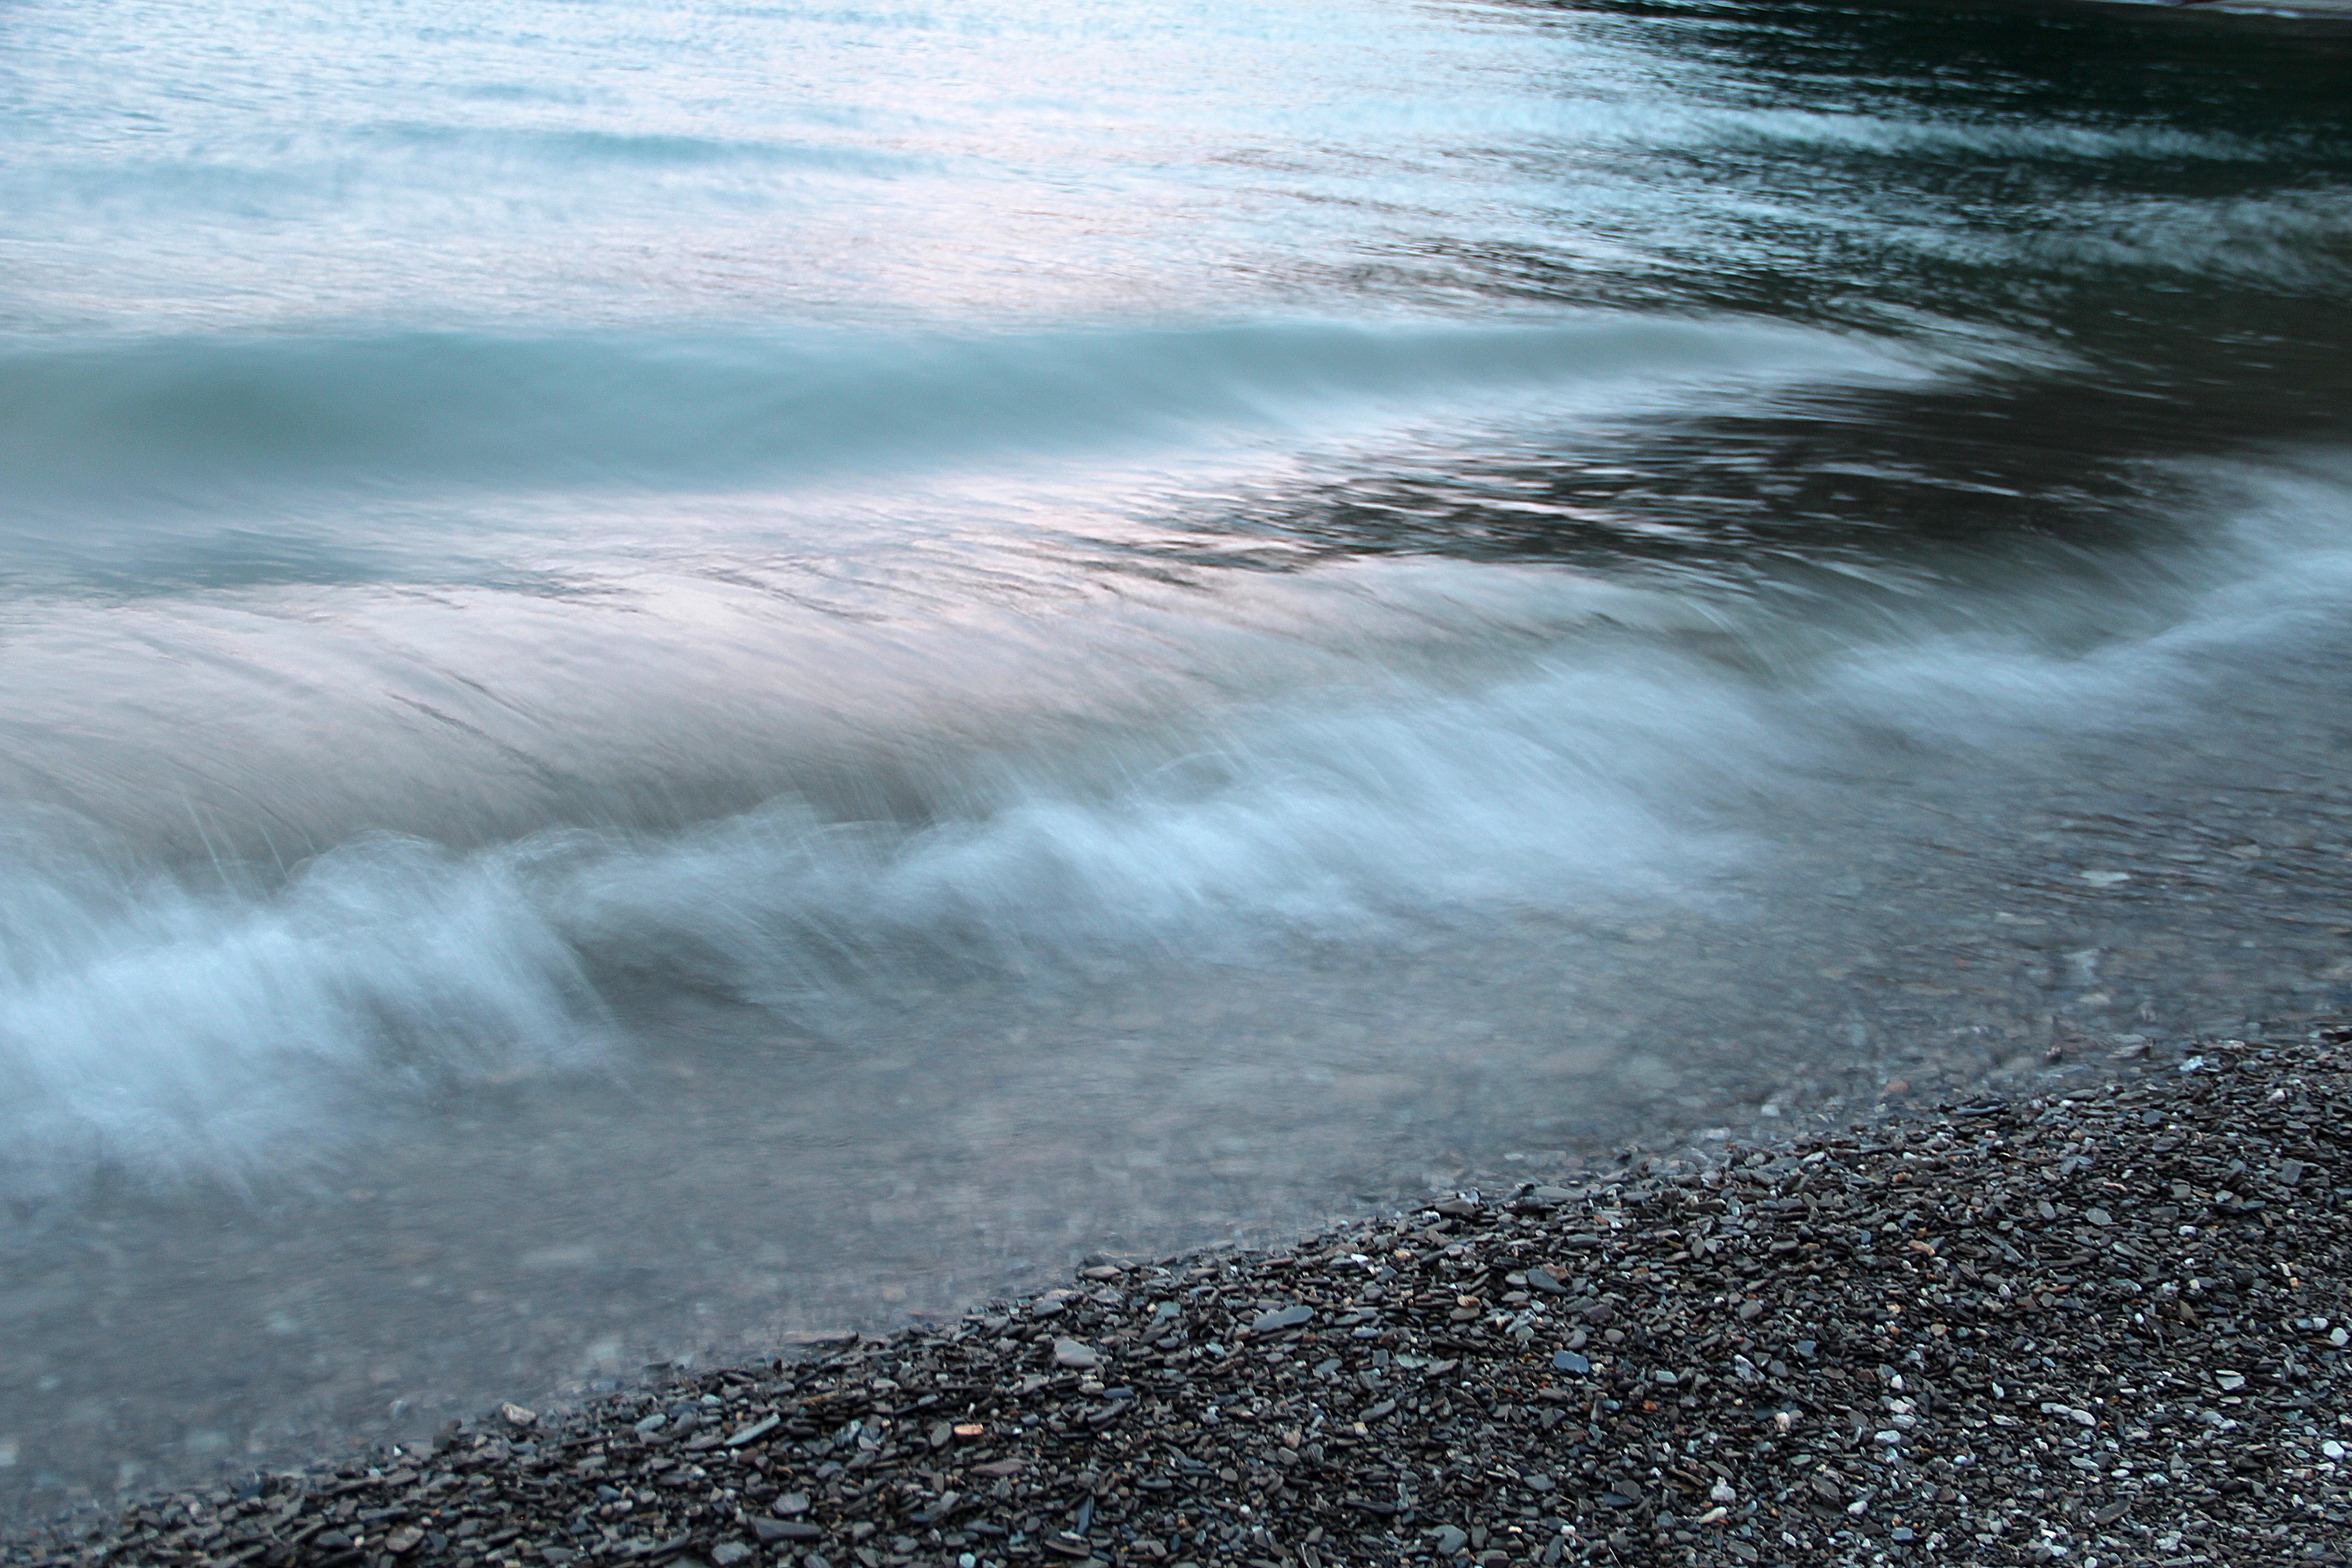
sea, coast, water, ocean, horizon, sky, sunlight, shore, wave, atmosphere, tide, surf, reflection, calm, long exposure, body of water, mood, wind wave, water resources